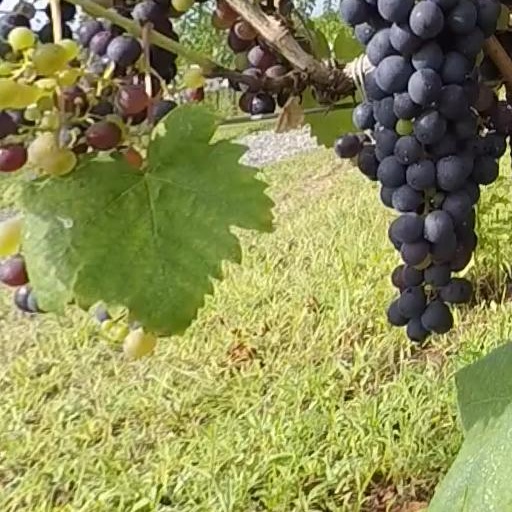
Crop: grape